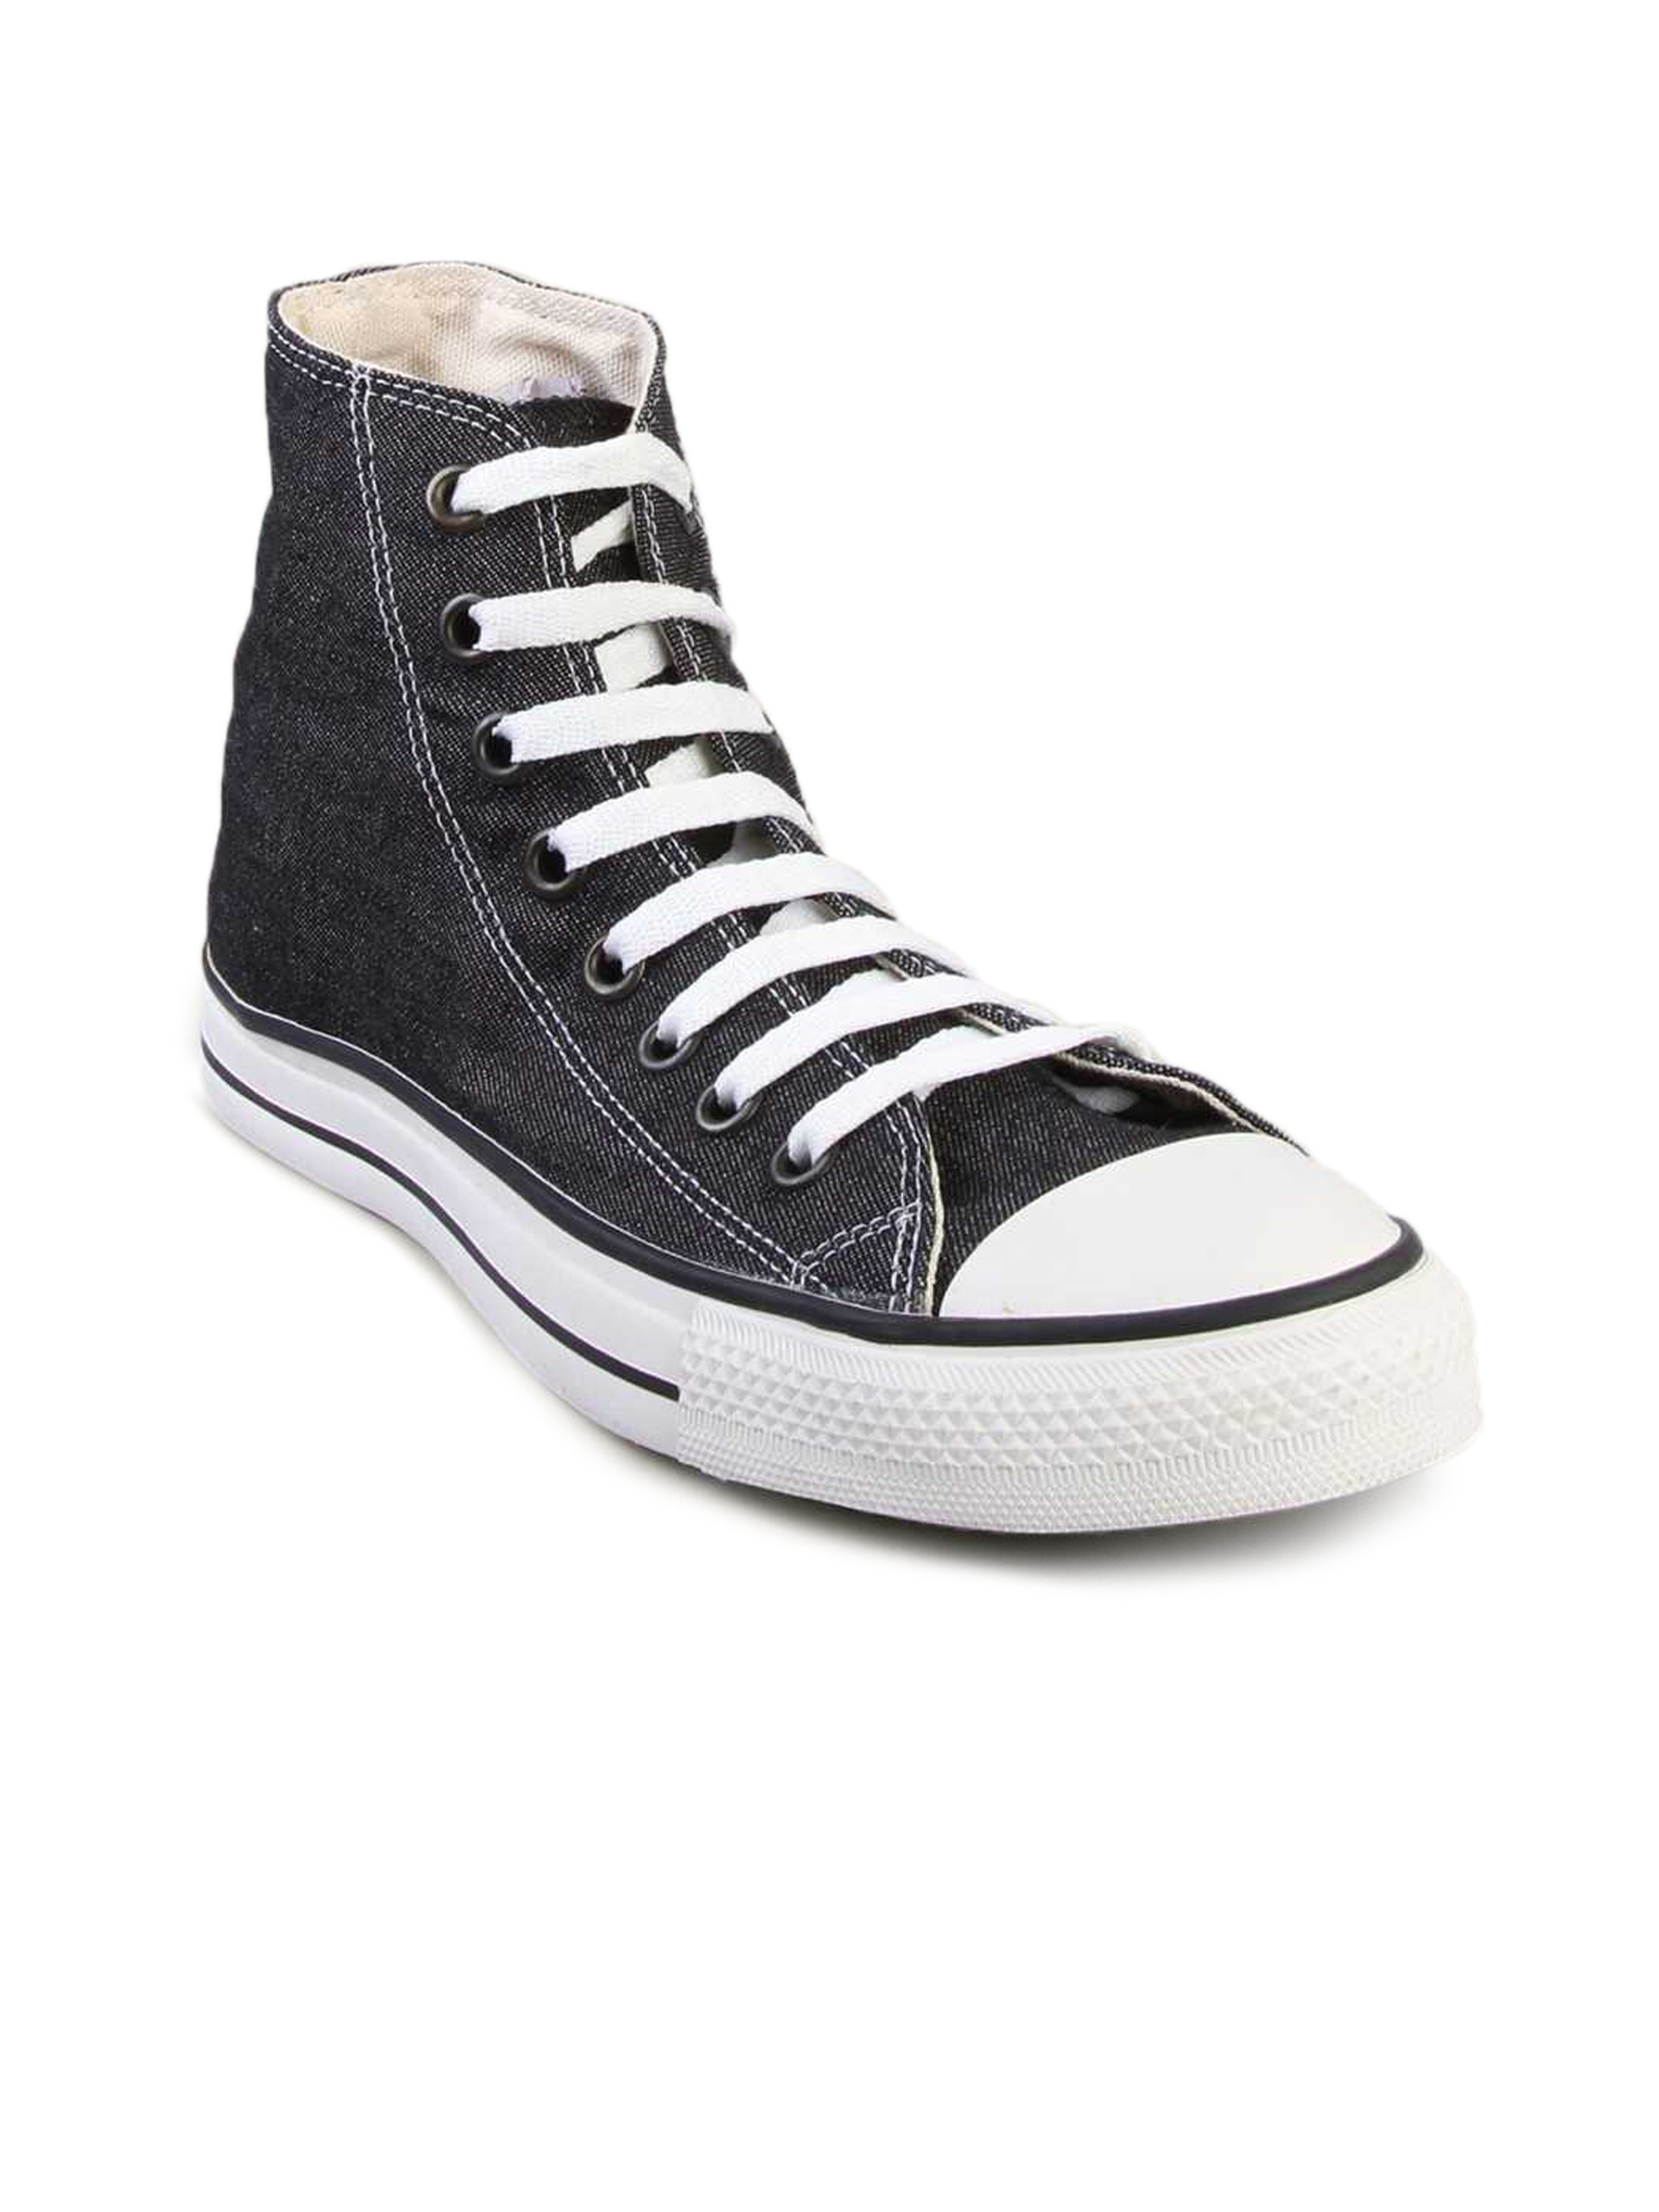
Converse Men Black Shoes
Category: Footwear / Shoes / Casual Shoes
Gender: Men
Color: Black
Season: Winter 2015
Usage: Casual